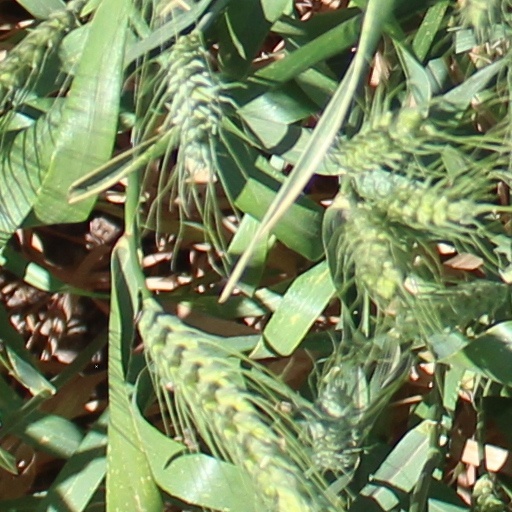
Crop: wheat